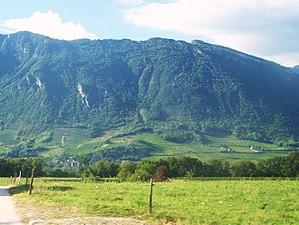
Vingobles de Savoie, ici à Arbin, près de Chambéry, au pied de la Roche du Guet.
Arbin est une commune française située dans le département de la Savoie en région Auvergne-Rhône-Alpes.
La roussette de Savoie est un vin blanc tranquille de Savoie sec, gras, aux arômes de miel et d'amande, et à la robe jaune clair. Il est protégé par une AOC. L'appellation bénéficie de quatre dénominations géographiques : les crus Frangy, Monthoux, Marestel, et Monterminod, produits sur moins de 50 hectares. La production annuelle est de l'ordre de 10 000 hectolitres.